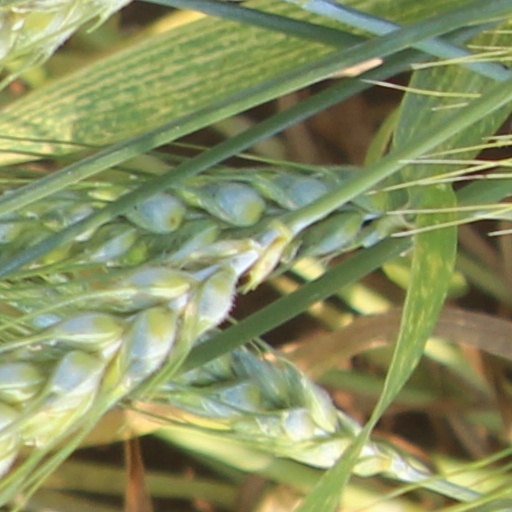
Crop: wheat